Energy in Israel

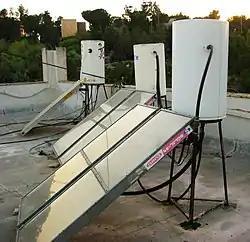
Roof-top solar boilers in Jerusalem

Since the early 1990s, all new residential buildings have been required by the government to install solar water-heating systems, and Israel's National Infrastructure Ministry estimates that solar panels for water-heating satisfy 4% of the country's total energy demand.